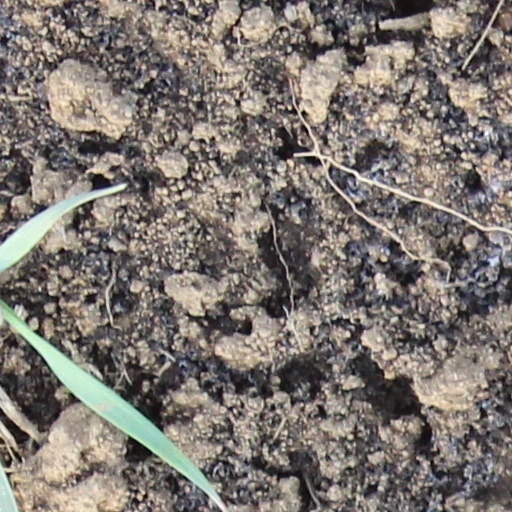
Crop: wheat